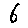
Label: 6